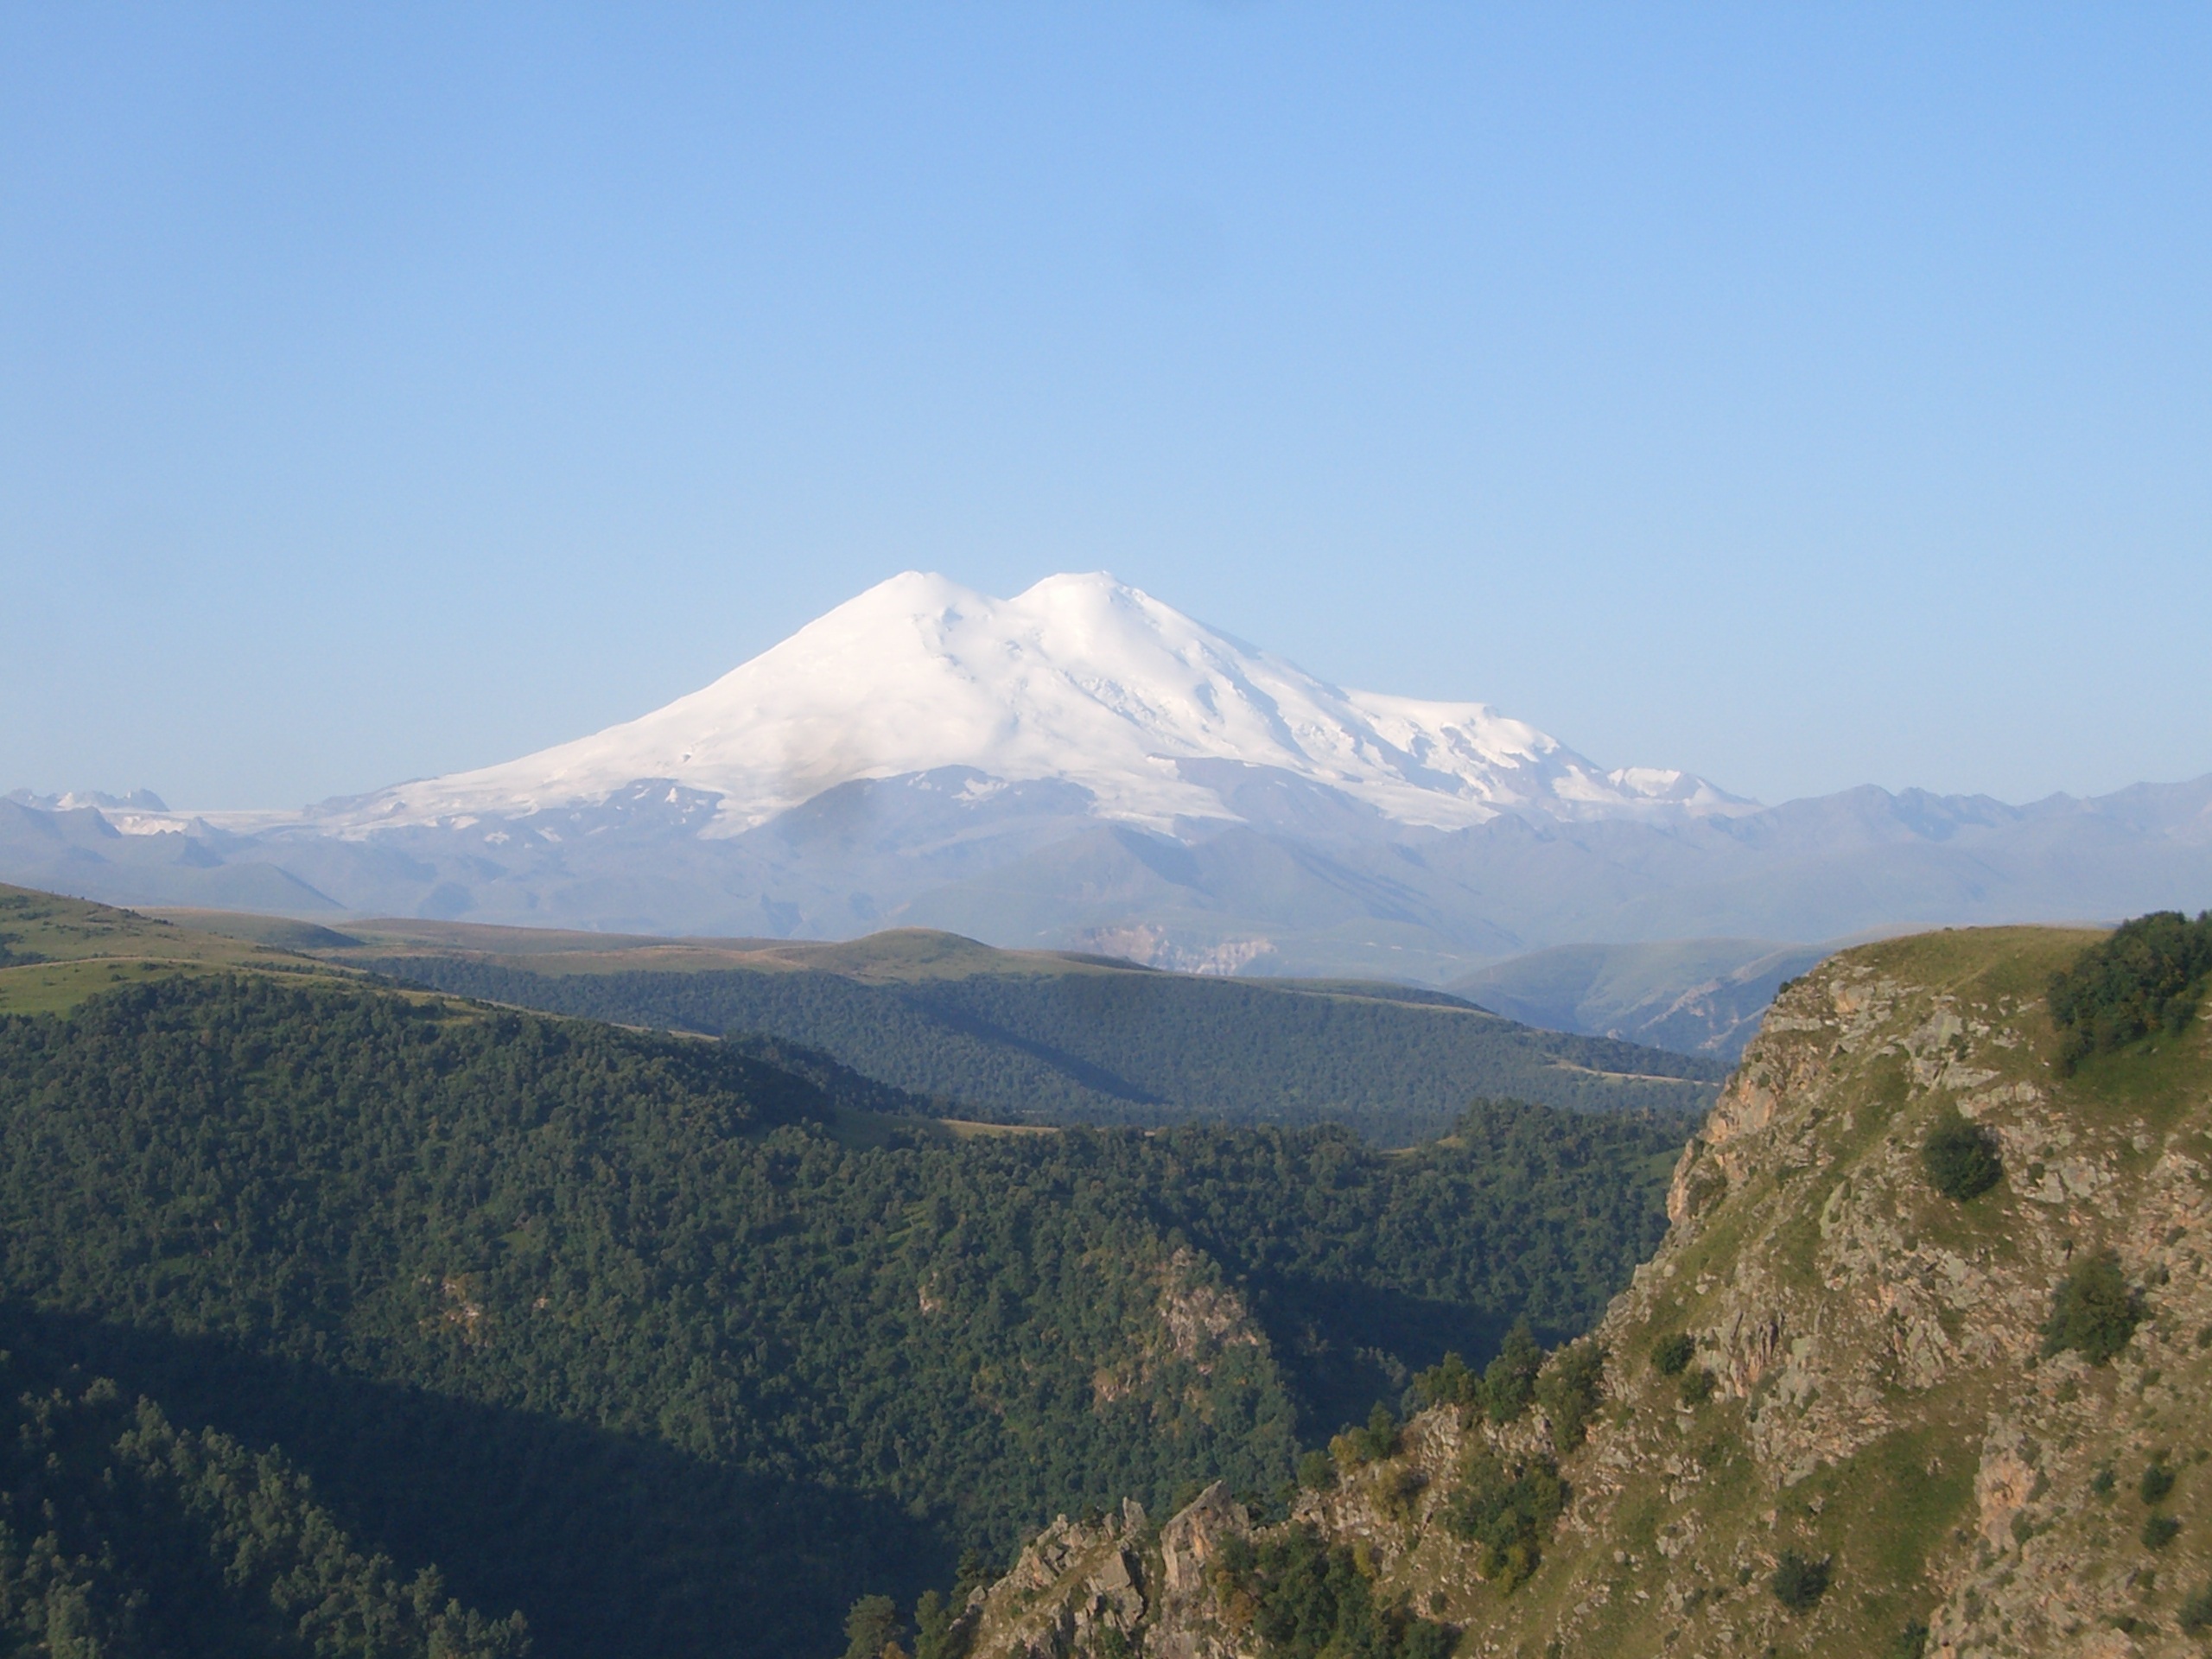
landscape, nature, wilderness, walking, mountain, hill, adventure, mountain range, highland, ridge, summit, mountains, plateau, fell, loch, ecosystem, landform, the caucasus, mountain pass, northern caucasus, elbrus, geographical feature, mountainous landforms